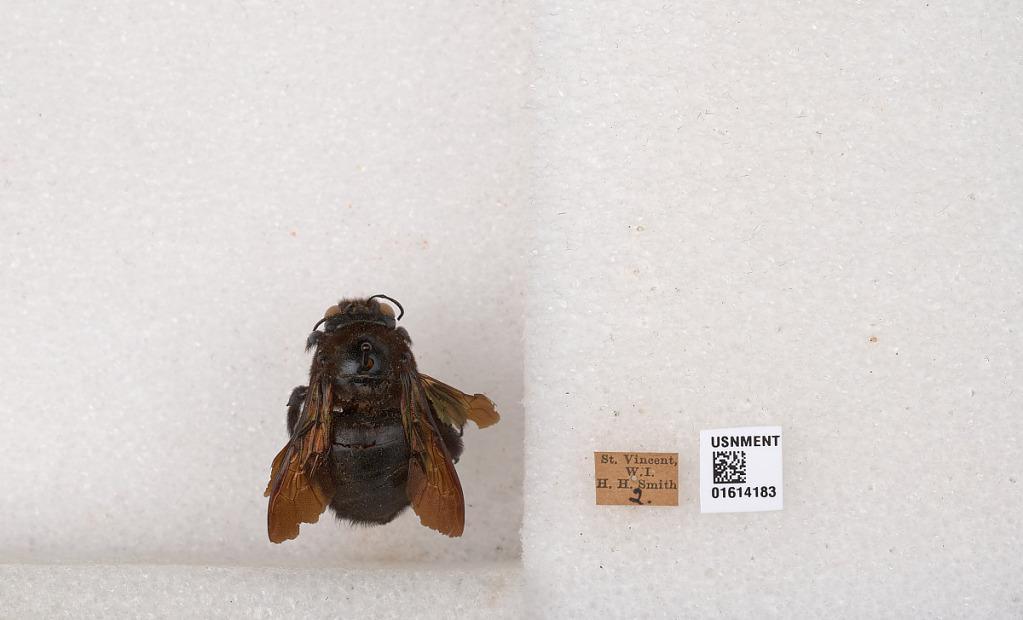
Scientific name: Xylocopa (Neoxylocopa) mordax Smith
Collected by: H. Smith
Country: Saint Vincent and the Grenadines
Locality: St. Vincent